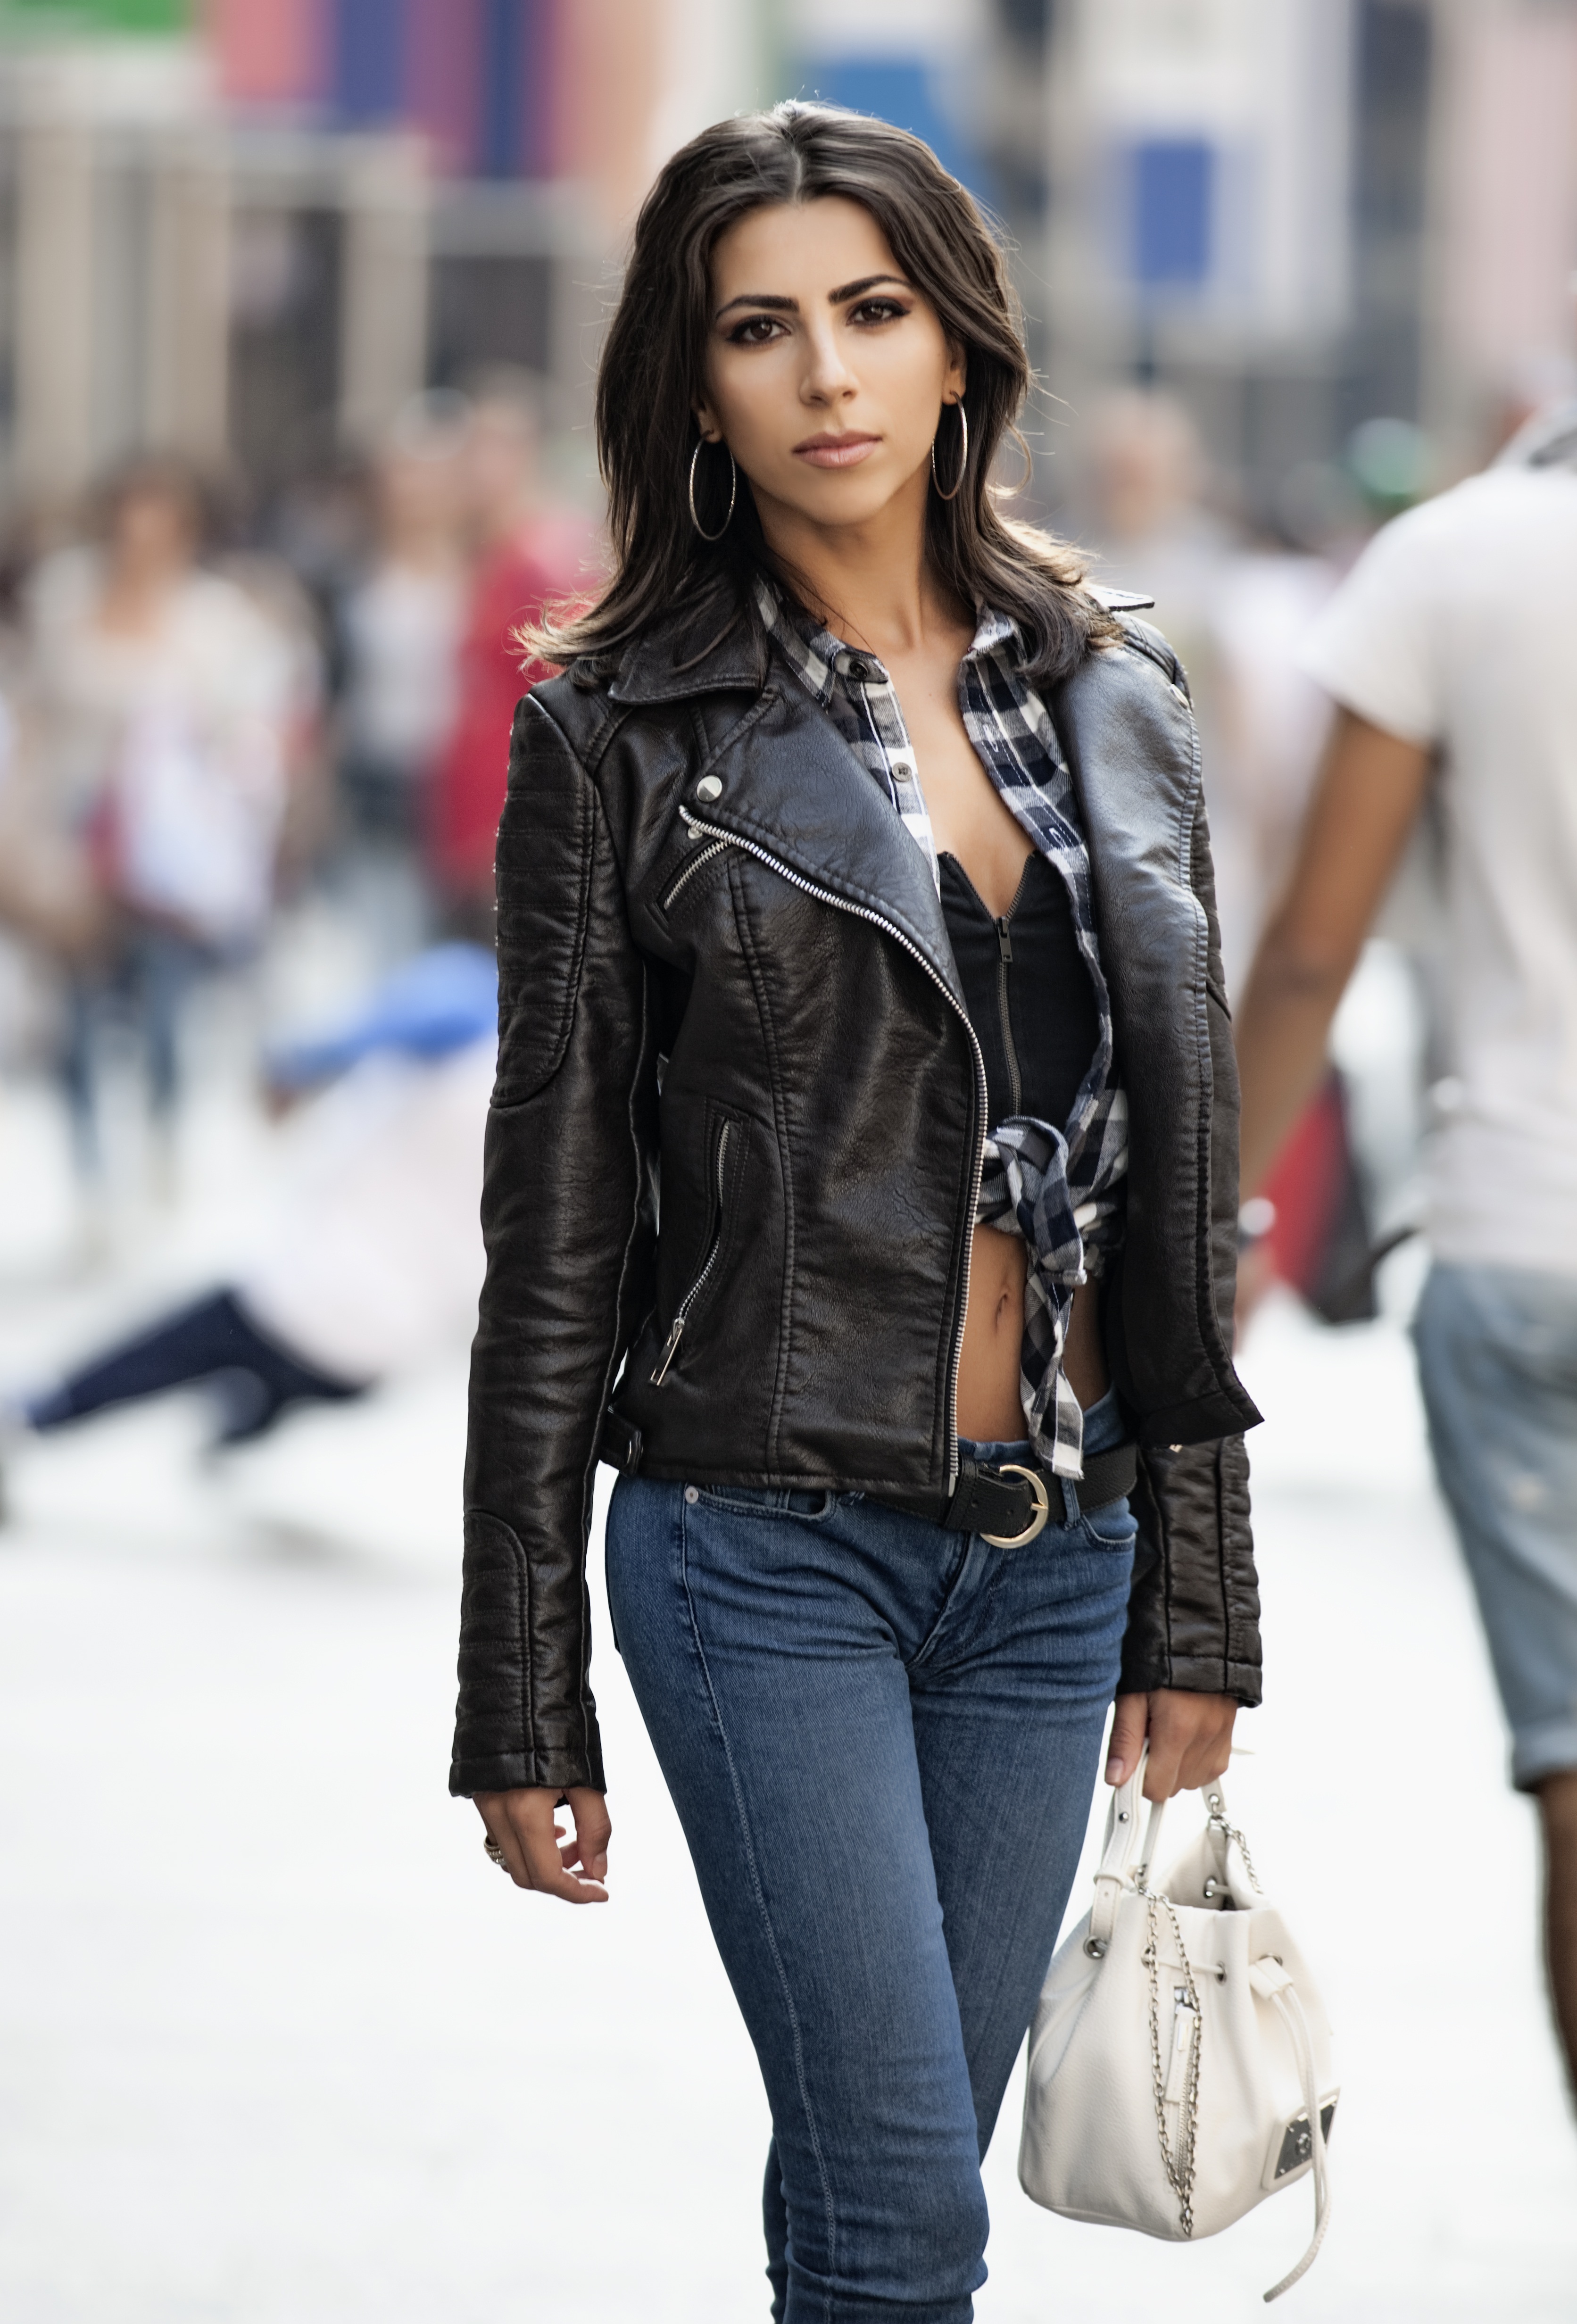
winter, people, girl, woman, hair, road, leather, crowd, female, portrait, young, jeans, spring, fashion, clothing, jacket, outerwear, fitness, material, smile, gym, denim, collar, sit, pants, textile, face, eyes, happy, women, footwear, look, beauty, sexy, nice, style, character, body, slim, intense, young woman, elegance, gorgeous, friendly, harmony, charm, bella, beautiful woman, sensual, sensuality, well being, leather jacket, physical activity, in shape, romantica, mid profile, sensual sexy